Taxis by country

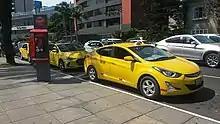
One type of taxi in Miraflores, Lima

In the Netherlands, electric Tesla cars are slowly replacing diesel and petrol cabs. All taxis have light blue license plates with black characters.